Russia 88

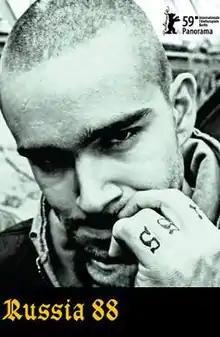

Russia 88 is a 2009 Russian mockumentary film directed by Russian film director Pavel Bardin about Russian neo-Nazis. It was screened in the Panorama section at the Berlin International Film Festival. Director Pavel Bardin won the Discovery of the Year Nika Award for the picture.